Museum of Prehistoric Thera

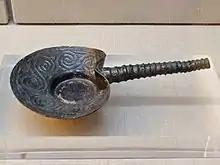
Bronze incense holder from Akrotiri, 1700 BC. Museum of Prehistoric Thera

The Museum covers the island's history starting from the Late Neolithic period to the Late Cycladic I period. The history of Akrotiri goes back to 3300 B.C., and the city flourished especially during the mature Late Cycladic I period (17th century B.C.); the artefacts from this period are abundantly illustrated.